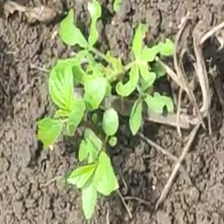
Weed species: Lamber_Quarter_plant(Chenopodium )